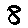
Label: 8